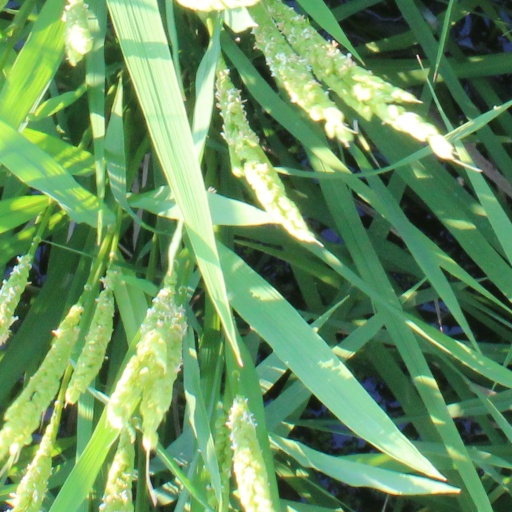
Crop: rice